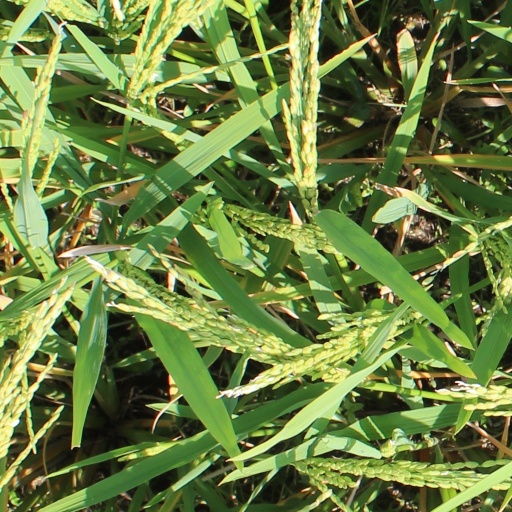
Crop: rice